Frank Sindone

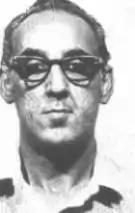
Philadelphia Police Department mugshot of Frank Sindone

Frank Sindone (1928 – October 29, 1980), also known as "Barracuda Frank", was a loan shark and soldier in the Bruno crime family who helped plot the 1980 murder of family mob boss Angelo Bruno.